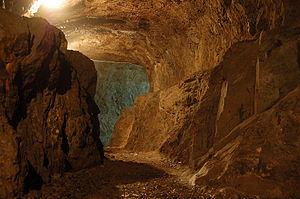
Riese est le nom de code d'un projet de construction du Troisième Reich, commencé dans les Góry Sowie en 1943-45 et jamais achevé. Il s'agit d'un ensemble de sept complexes militaires souterrains situé en Basse-Silésie, anciennement en Allemagne, aujourd'hui territoire polonais.